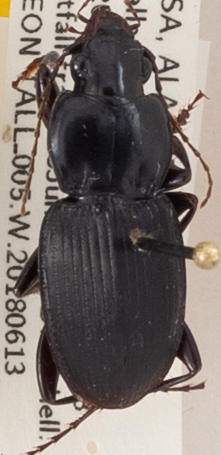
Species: Cyclotrachelus convivus
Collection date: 2018-06-13
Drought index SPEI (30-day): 1.45
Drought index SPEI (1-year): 0.82
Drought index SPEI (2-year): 0.184